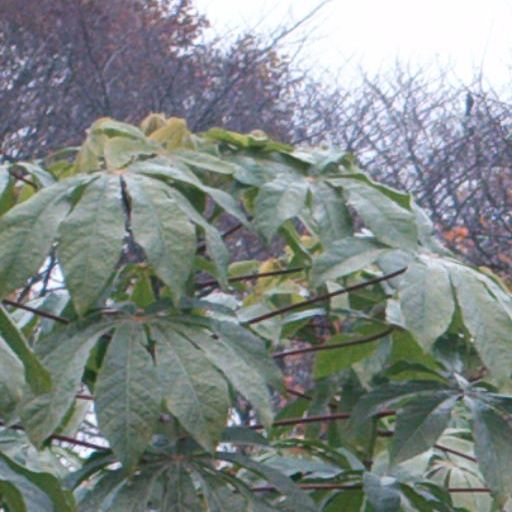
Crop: cassava